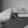
ASL letter: H